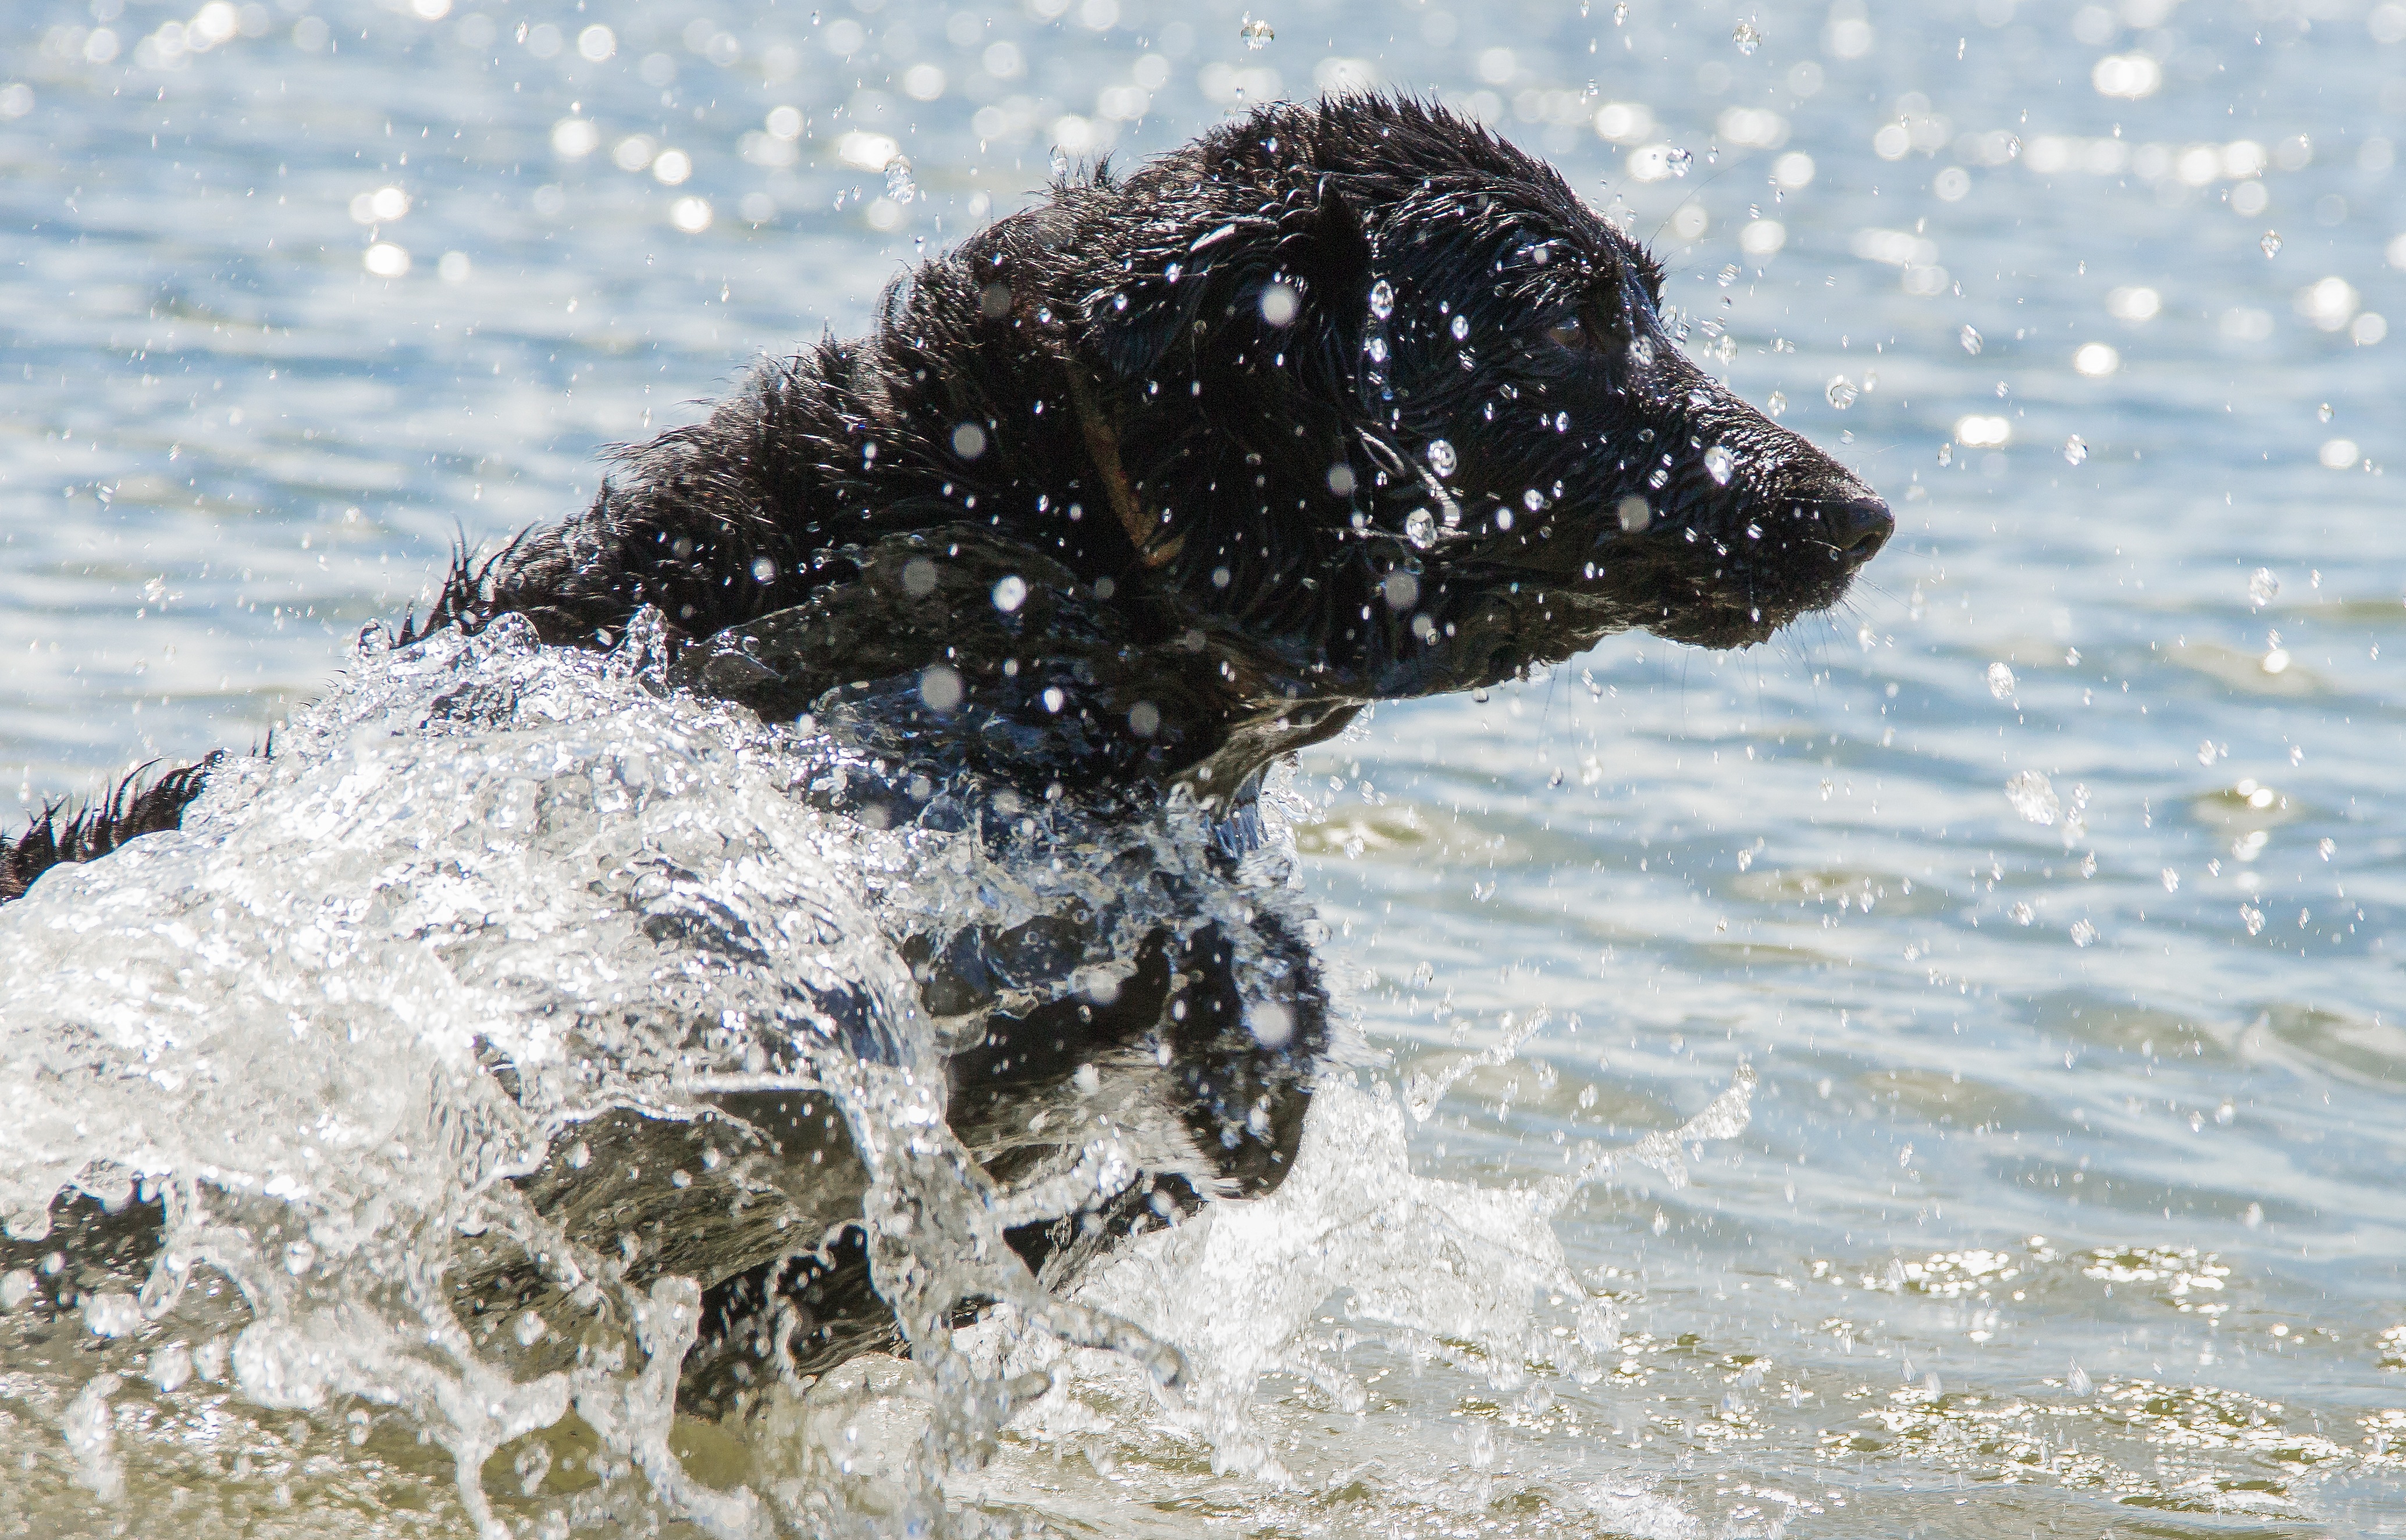
water, nature, snow, lake, wet, dog, animal, jump, summer, walk, pet, splash, action, mammal, movement, splashing, fun, rolling, vertebrate, attention, dog breed, cooling, freezing, animal portrait, rainy weather, hundeportrait, dog halter, water dog, black fur, wet dog, dog fun, wet fur, herrchen with dog, animal action, water splashes, dog in the water, dog like mammal